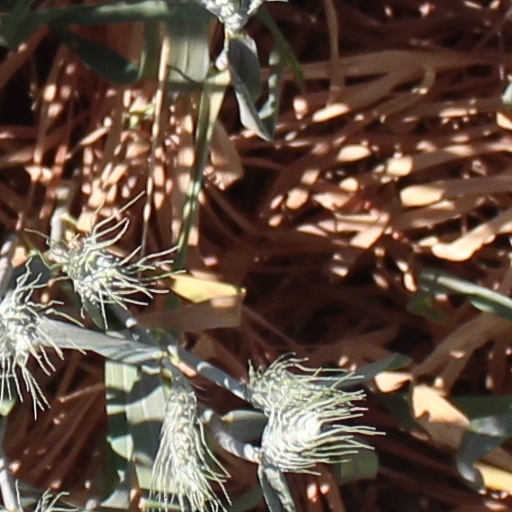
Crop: wheat